Seed provenancing

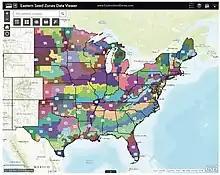
<a href="http%3A//www.easternseedzones.com/map">Established seed transfer zones

The use of provenancing is important for seed transfer guidelines in the field of forestry and ecological restoration, as it is important to match planting sites with well-adapted seed provenances to develop healthy, productive plantings. Seed transfer guidelines establish general rules that apply when planting on sites where the species naturally occurs, but may also establish rules for specific species. They also establish seed transfer zones, which are areas within which plant materials can be transferred with little risk of maladaptation due to climatic similarities. Seed transfer zones consider the distinctive habitats that are found within the range of a species, and are divided up based on this since certain individuals within the species are better suited for that site. They may also consider genetic differences among populations, assuming that local populations are best adapted to their local environment. The size of a tree seed zone can range from a few thousand acres to many thousand square miles since differences in topography influence the quantity of environmental heterogeneity seen in an area.